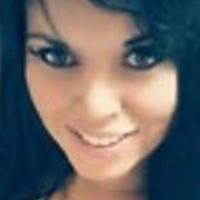
Age group: age 11-20